Guassussê

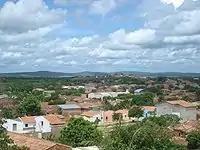
Photo taken from the Guassussê's Cruise.

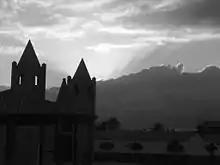
Church Guassussê Matrix at sunrise.

Guassussê's history is marked by the construction of the Orós Dam under President Juscelino Kubitschek. In 1960, when the village of Conceição do Buraco was flooded by the waters of the newly inaugurated dam, the population needed to evacuate in the middle of the night to save their lives. Distraught, residents ended up on the other side of the hills running through the region, in the property of Manoel Raimundo Montanha. He gave part of his property to the homeless and they restarted their lives in that place that later was named Guassussê.